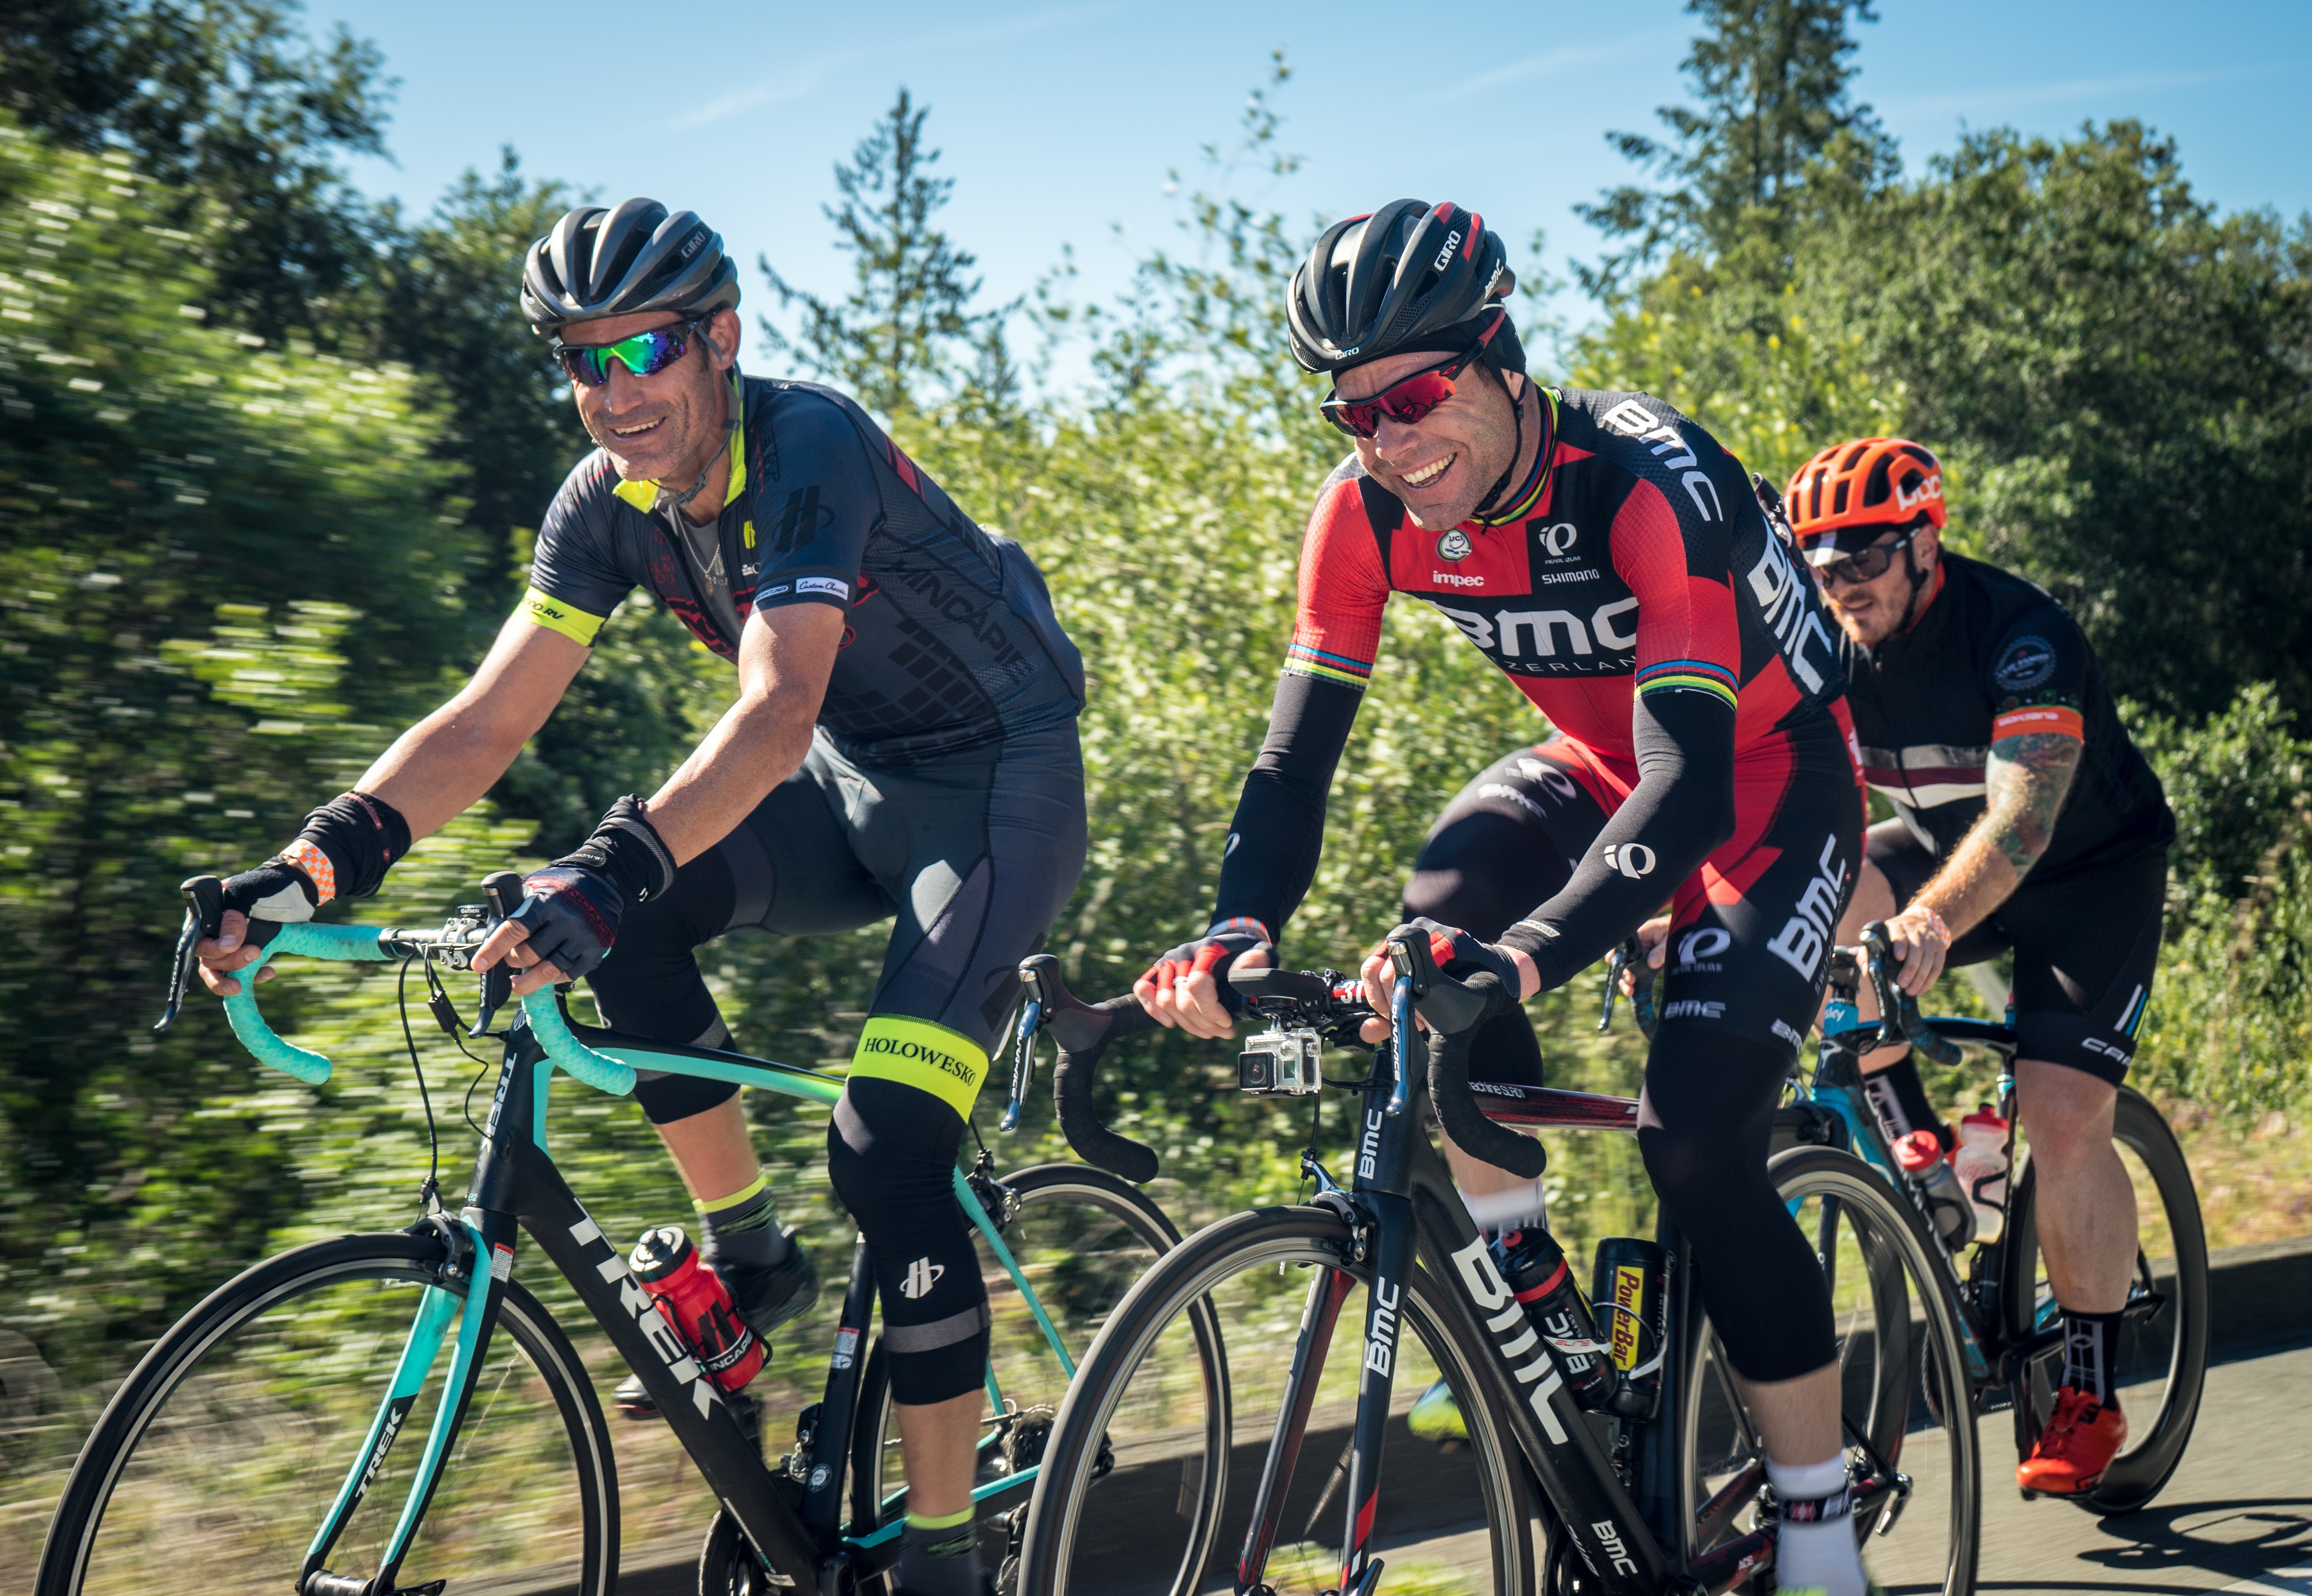
sport, bicycle, bike, recreation, cyclist, vehicle, exercise, cycle, sports equipment, mountain bike, cycling, race, team, sports, helmet, mountain biking, road cycling, outdoor recreation, cycle sport, cyclo cross, bicycle racing, road bicycle, endurance sports, racing bicycle, road bicycle racing, duathlon, mountain bike racing